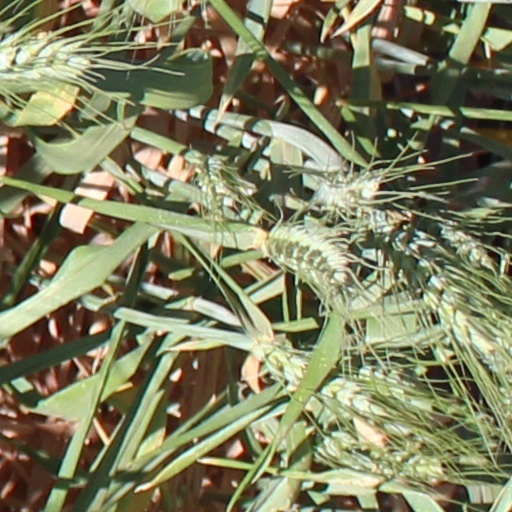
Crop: wheat